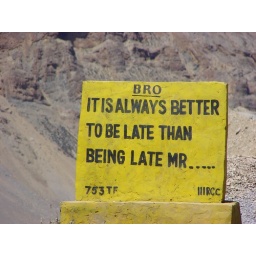
know your road signs...humour in every single BRO road sign